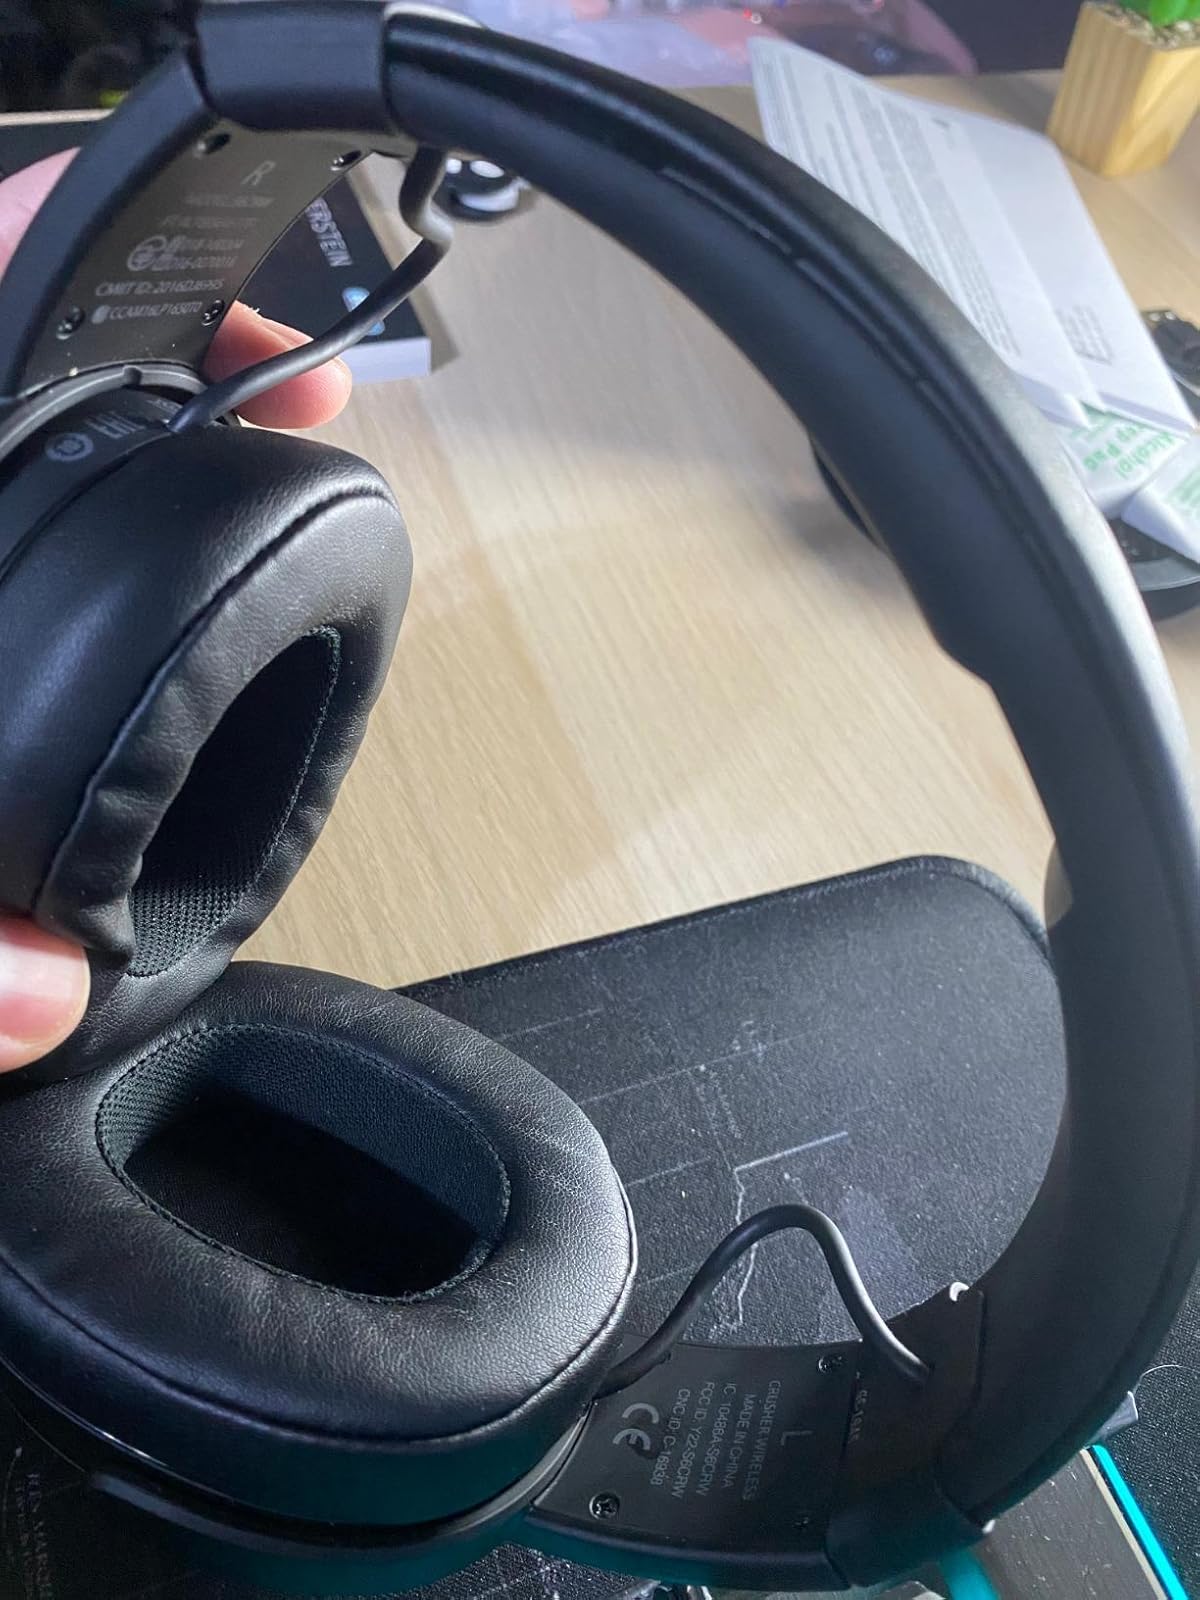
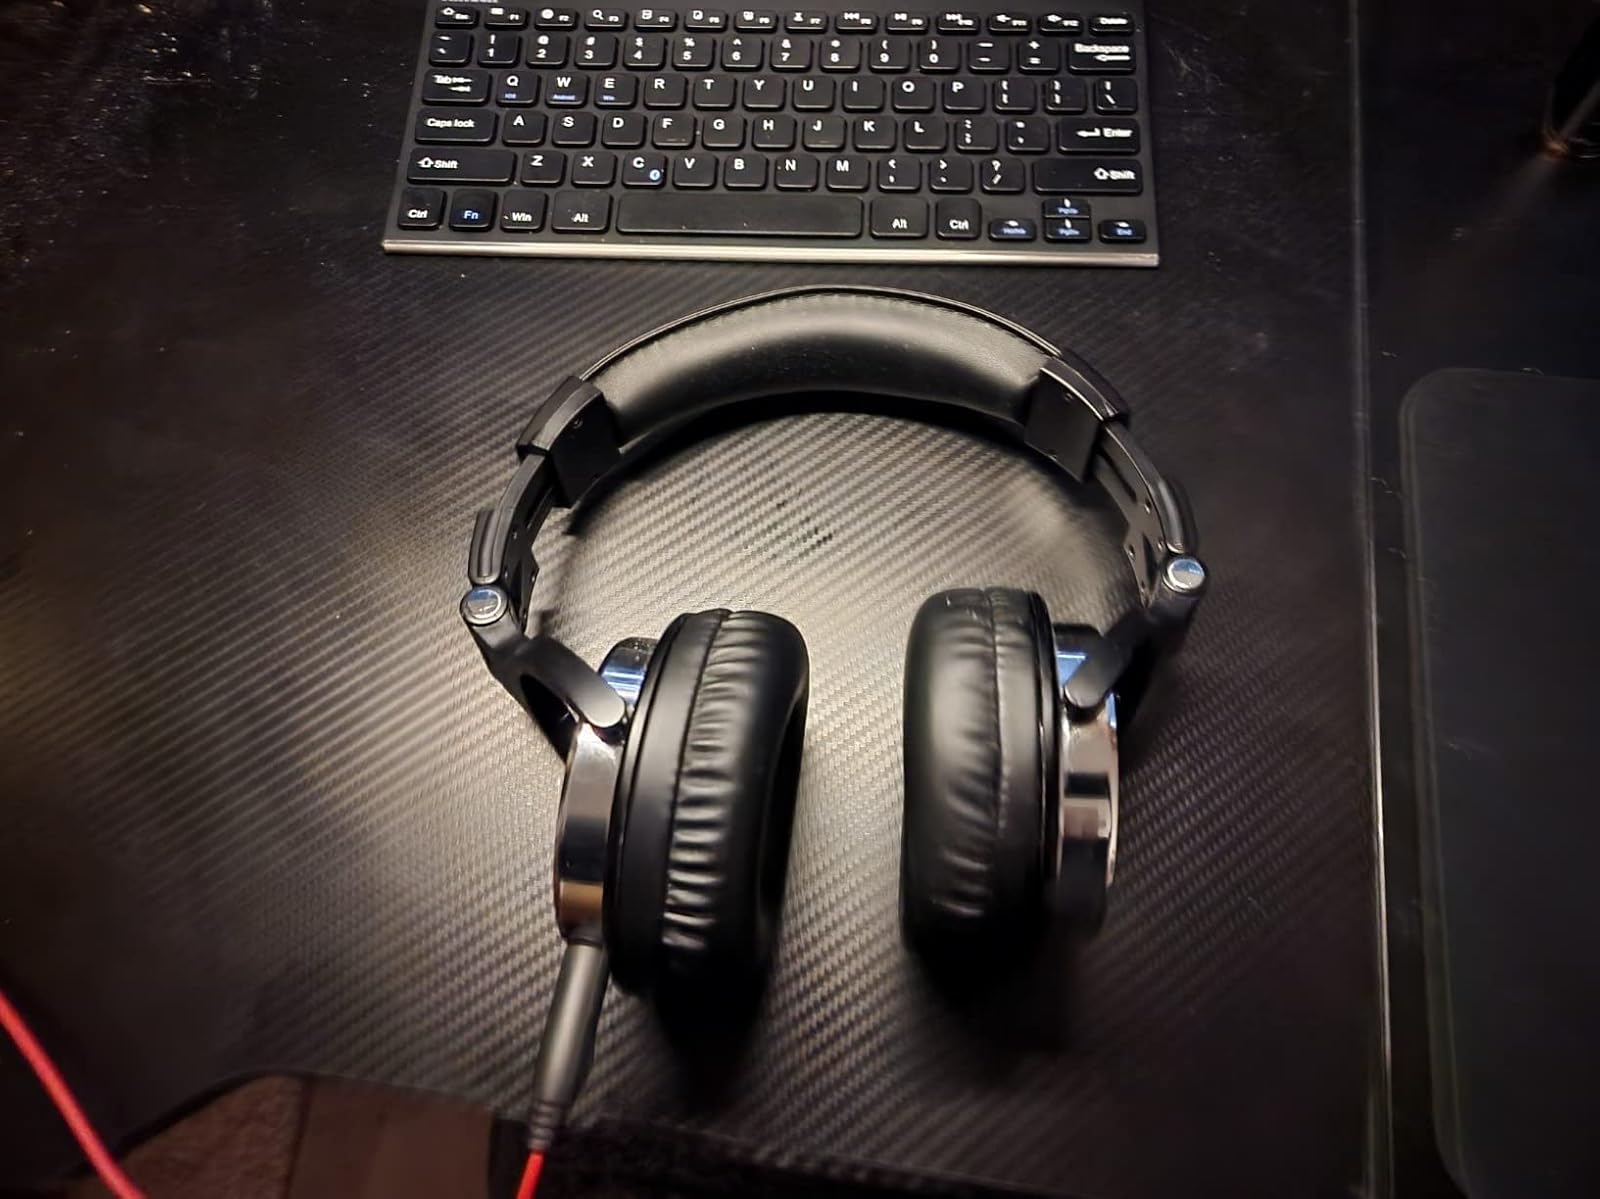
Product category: headphones
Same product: no